Halma

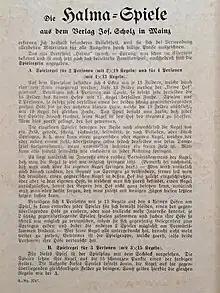
Rules of Halma as printed by Joseph Scholz Verlag, Mainz

A game of Halma has three distinct phases. The beginning (before opposing pieces come into contact) is usually a set-piece battle, with players setting up their favoured openings. The middle (when opposing pieces are blocking or jumping each other) is usually characterised by opportunistic play; the player with the most patience to check the whole board for opportunities, including those gained by moving backwards in order to move forwards, will gain an advantage. Players should also set up for the endgame (when opposing pieces have passed one another and must run for home), avoiding stragglers.